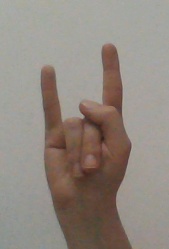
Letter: la